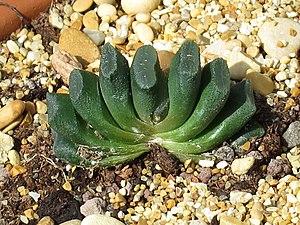
Haworthia truncata est une espèce de plante succulente du genre Haworthia et de la famille des Xanthorrhoeaceae. Elle est originaire de la Province du Cap en Afrique du Sud.